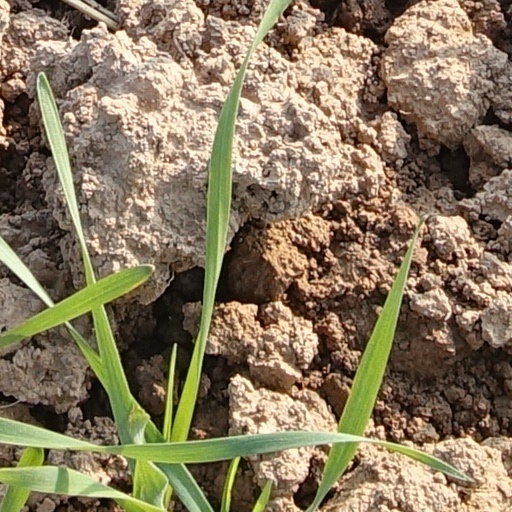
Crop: wheat